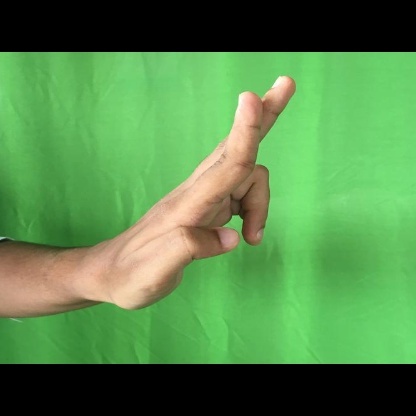
Mudra: Ardhapathaka